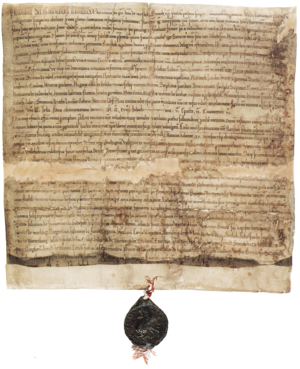
Rostock /ˈʁɔstɔk/ est une ville-arrondissement du nord de l’Allemagne. C’est la plus grande ville de Mecklembourg-Poméranie occidentale. Rostock est située sur les bords de la rivière Warnow.